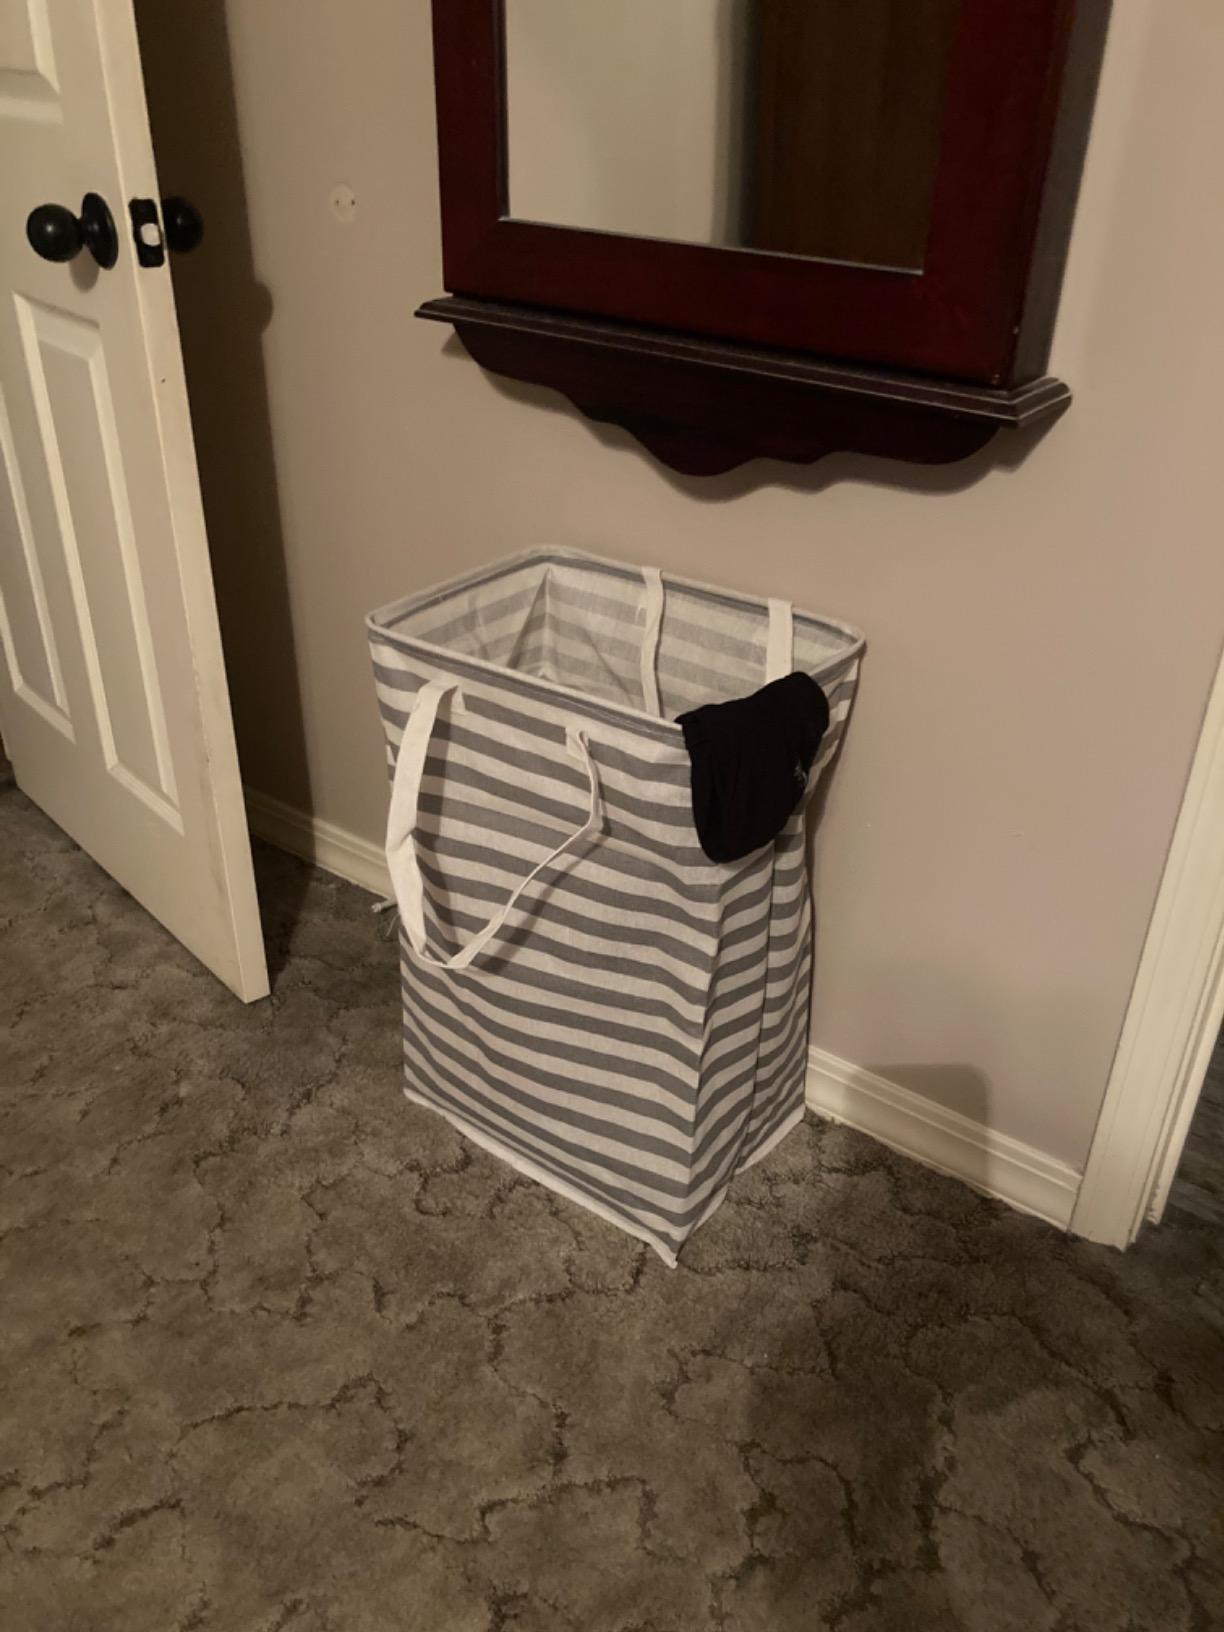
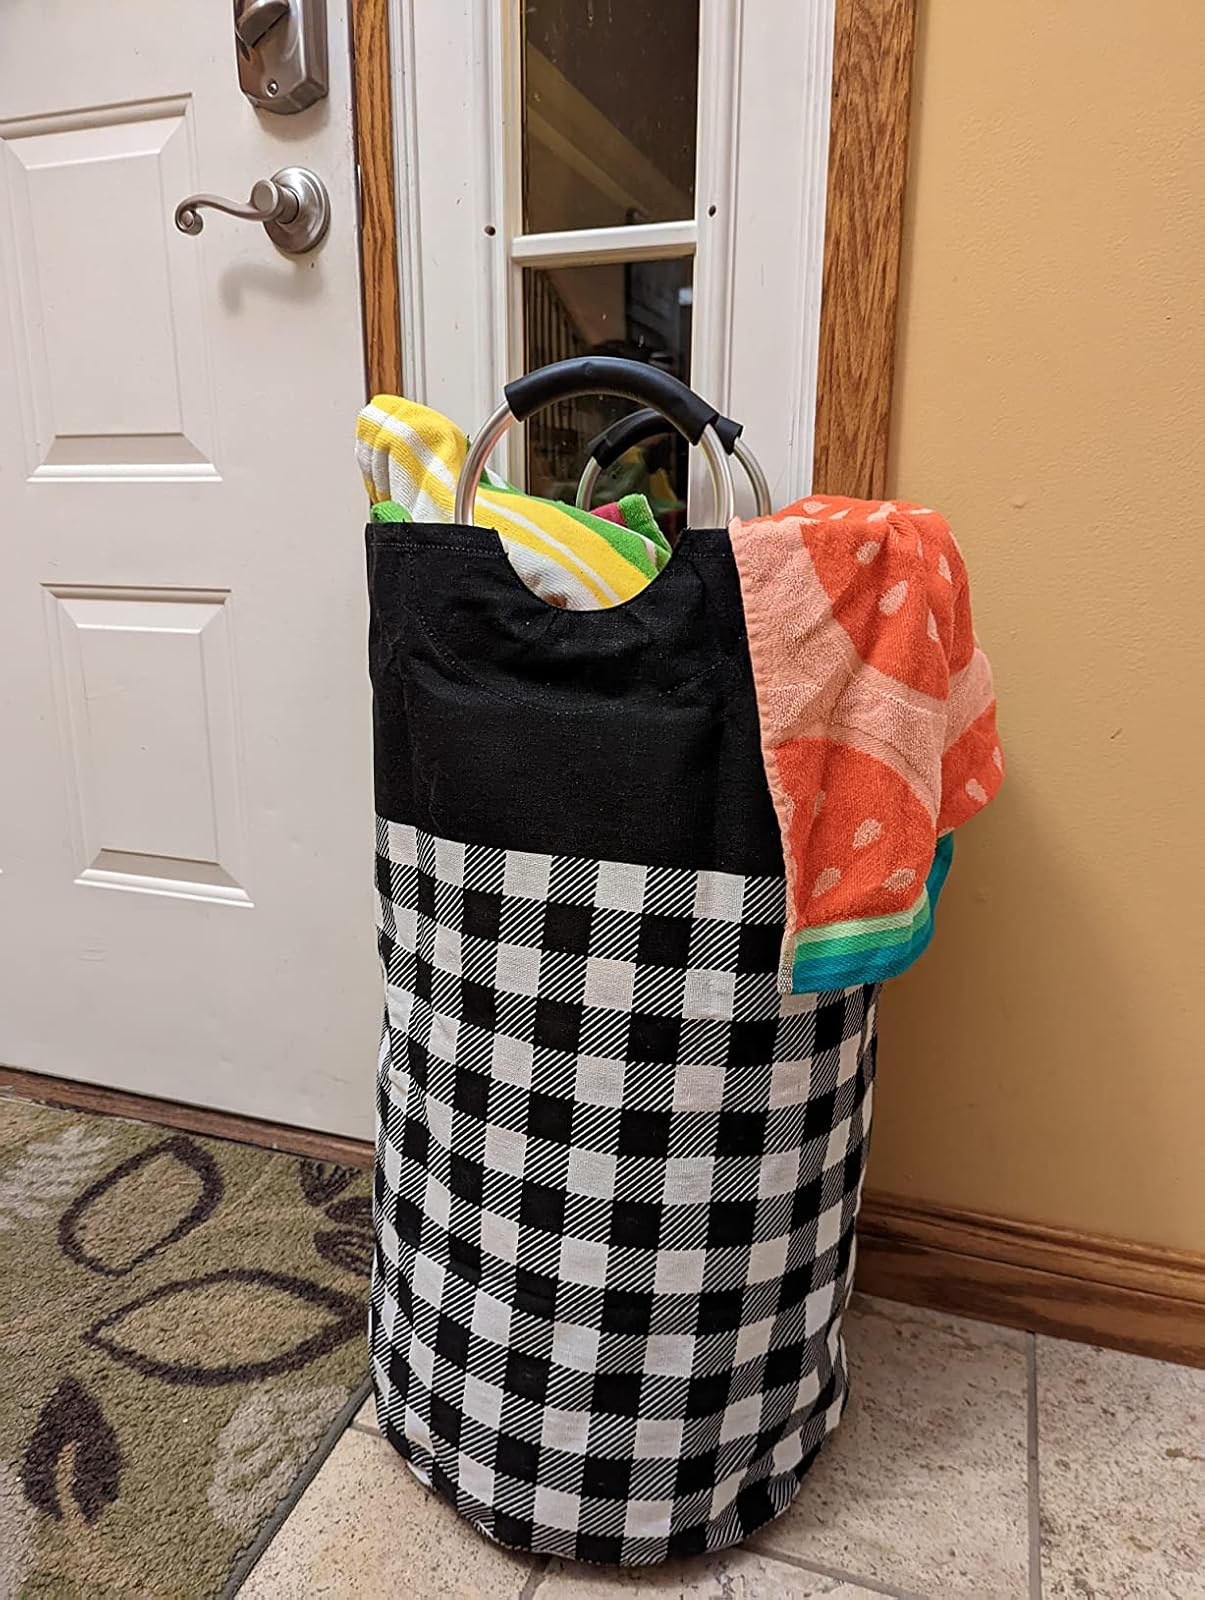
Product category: items_hamper
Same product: no